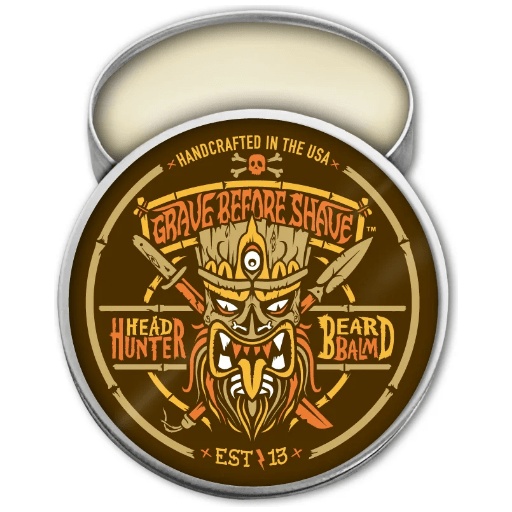
Grave Before Shave Head Hunter Beard Balm Tropical Summer Aroma 2 oz
This amazing balm helps to tame your beard reducing those pesky flyaway and unruly hairs, while deeply conditioning and protecting your manly mane! GRAVE BEFORE SHAVE HEAD HUNTER Beard Balm (Tropical summer aroma) tin of Beard balm Using only the finest oils and butters that are used in all G.B.S. products. This amazing balm helps to tame your beard reducing those pesky flyaway and unruly hairs, while deeply conditioning and protecting your manly mane! G.B.S. HEAD HUNTER Beard Balm has a Tropical summer aroma that takes you and your Beard on a Island Vacation... Just beware of the HEAD HUNTERS!!
Brand: Grave Before Shave
Category: Health & Beauty > Personal Care > Shaving & Grooming